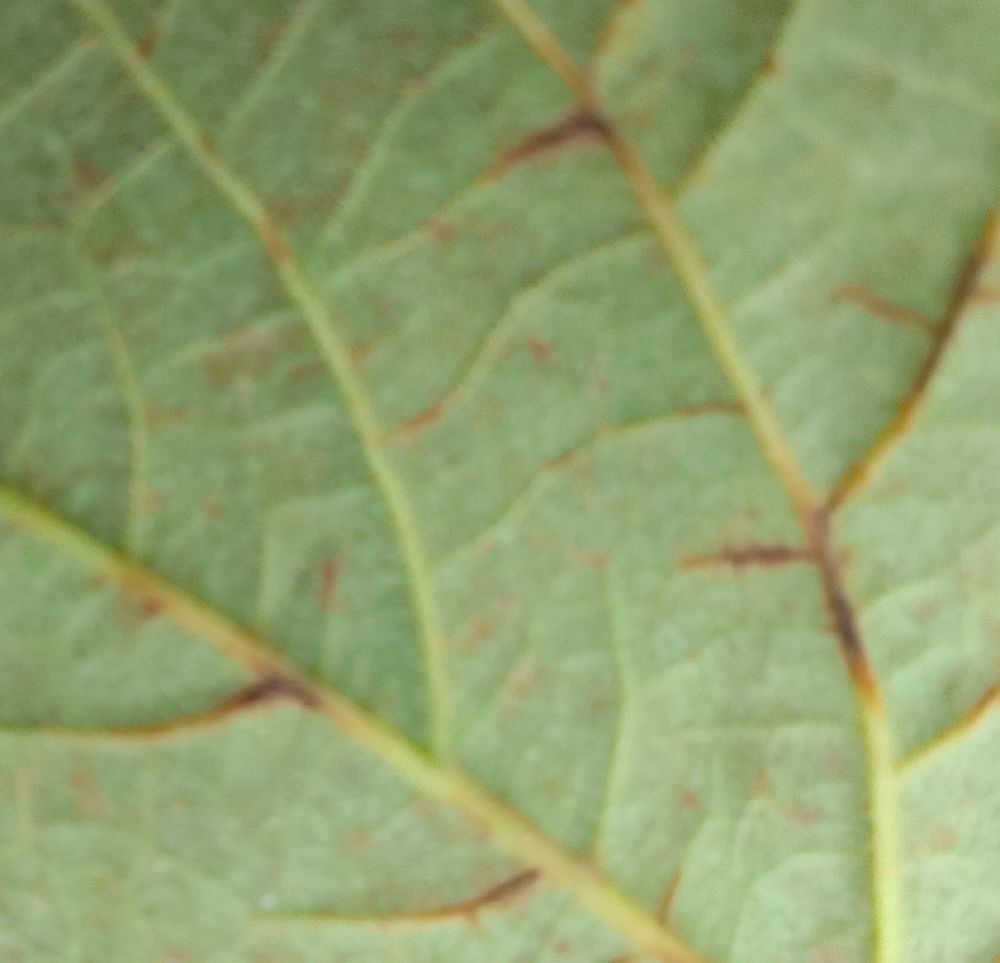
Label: anthracnose